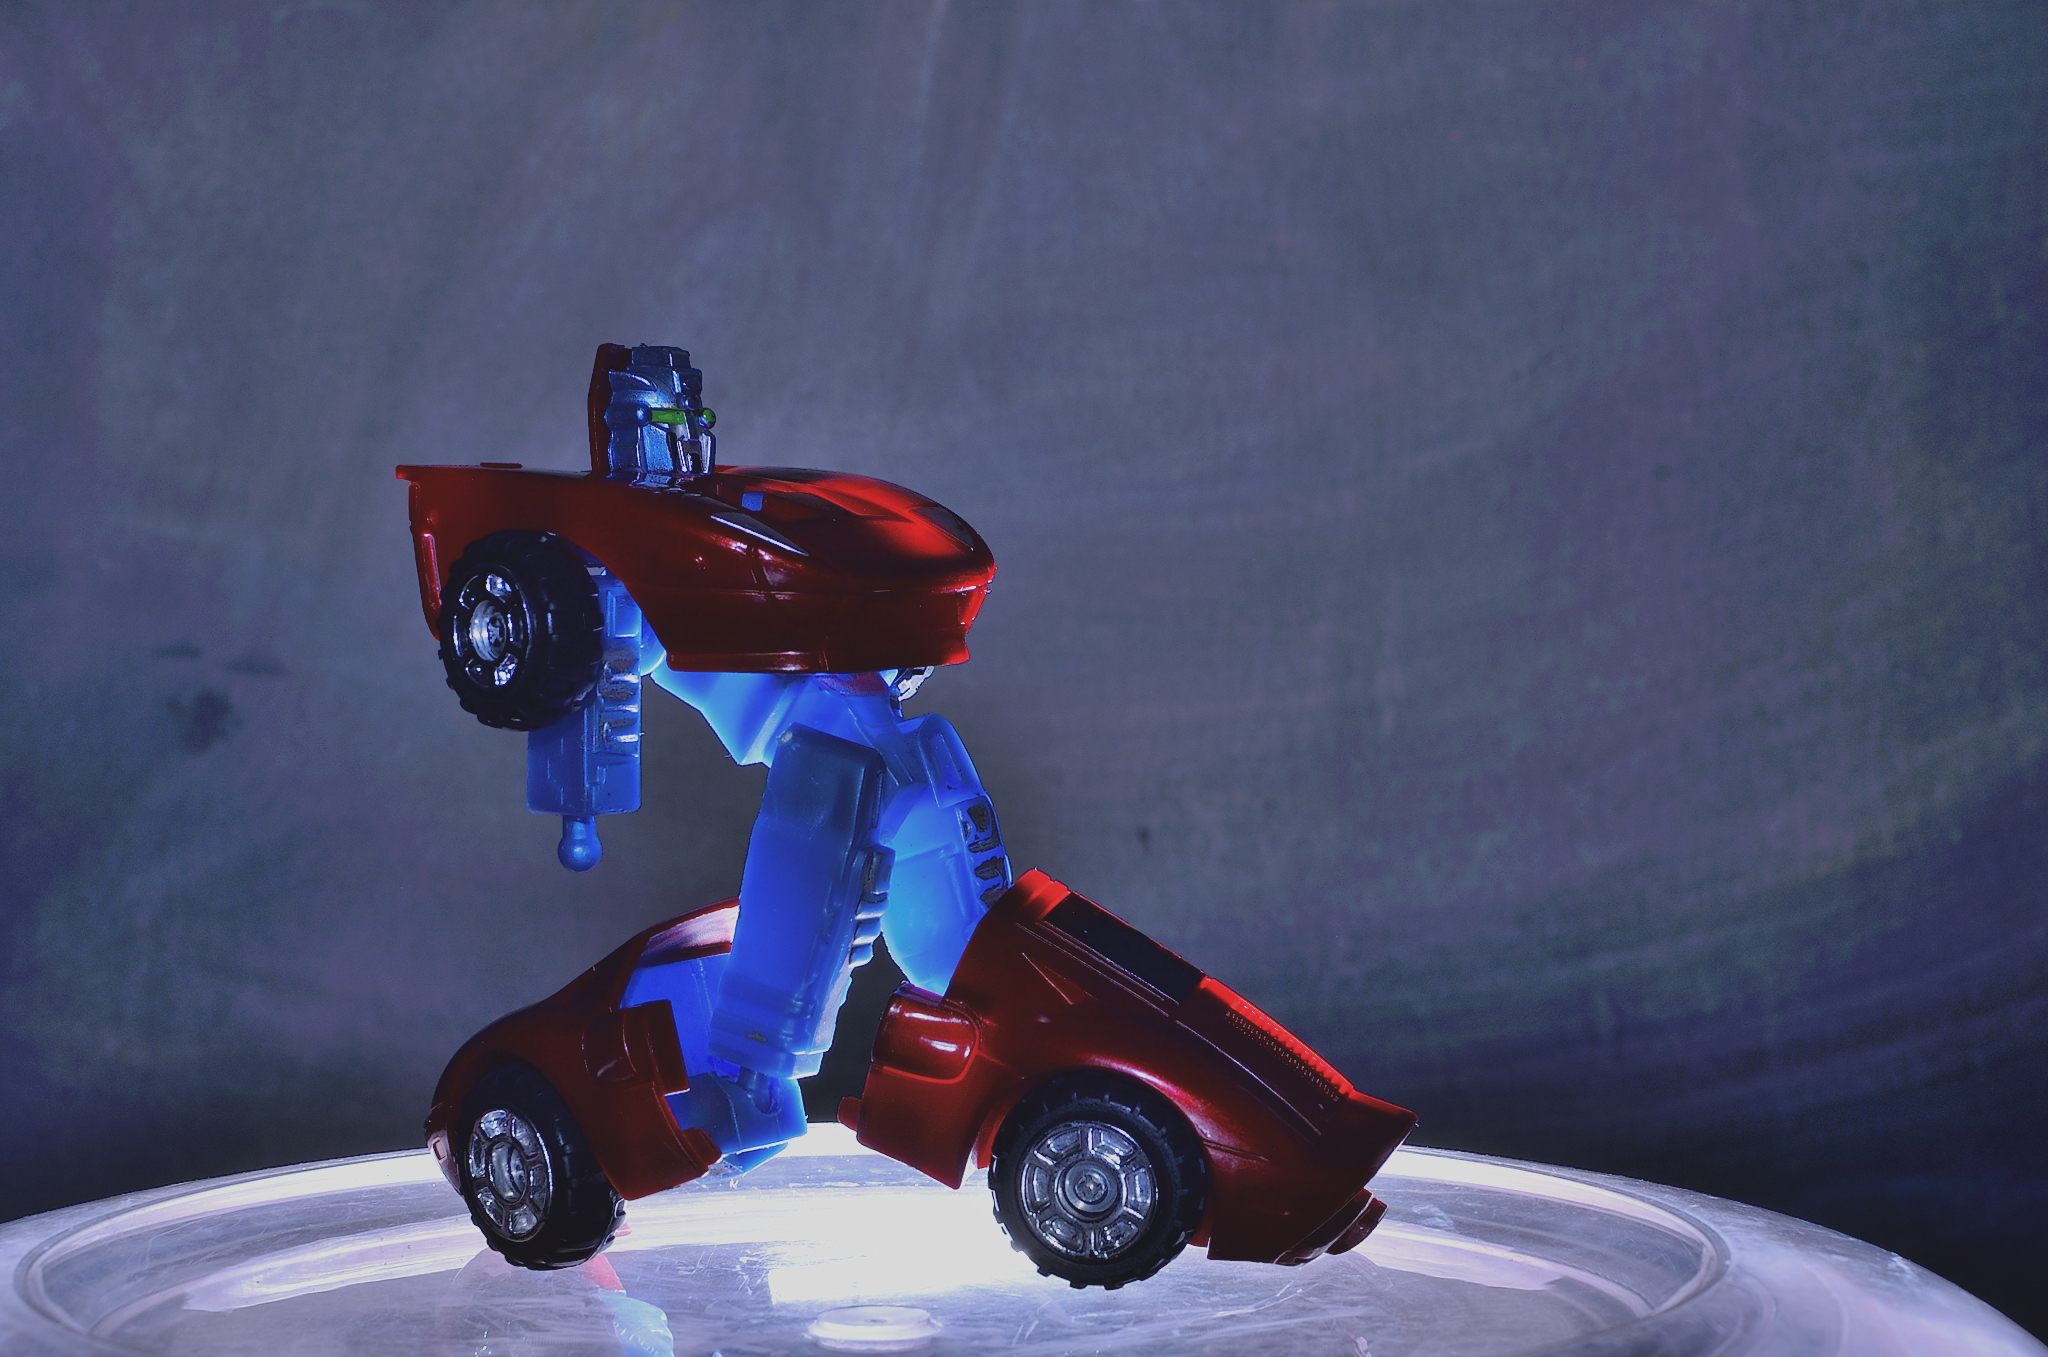
red, vehicle, blue, toy, azul, rojo, luz, juguete, transformers, brillante, batalla, estoico, screenshot, computer wallpaper